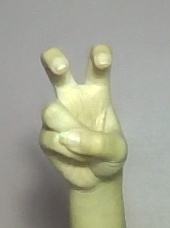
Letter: toot